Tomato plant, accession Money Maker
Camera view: tilt-top (135 deg); turntable rotation: 60 degrees
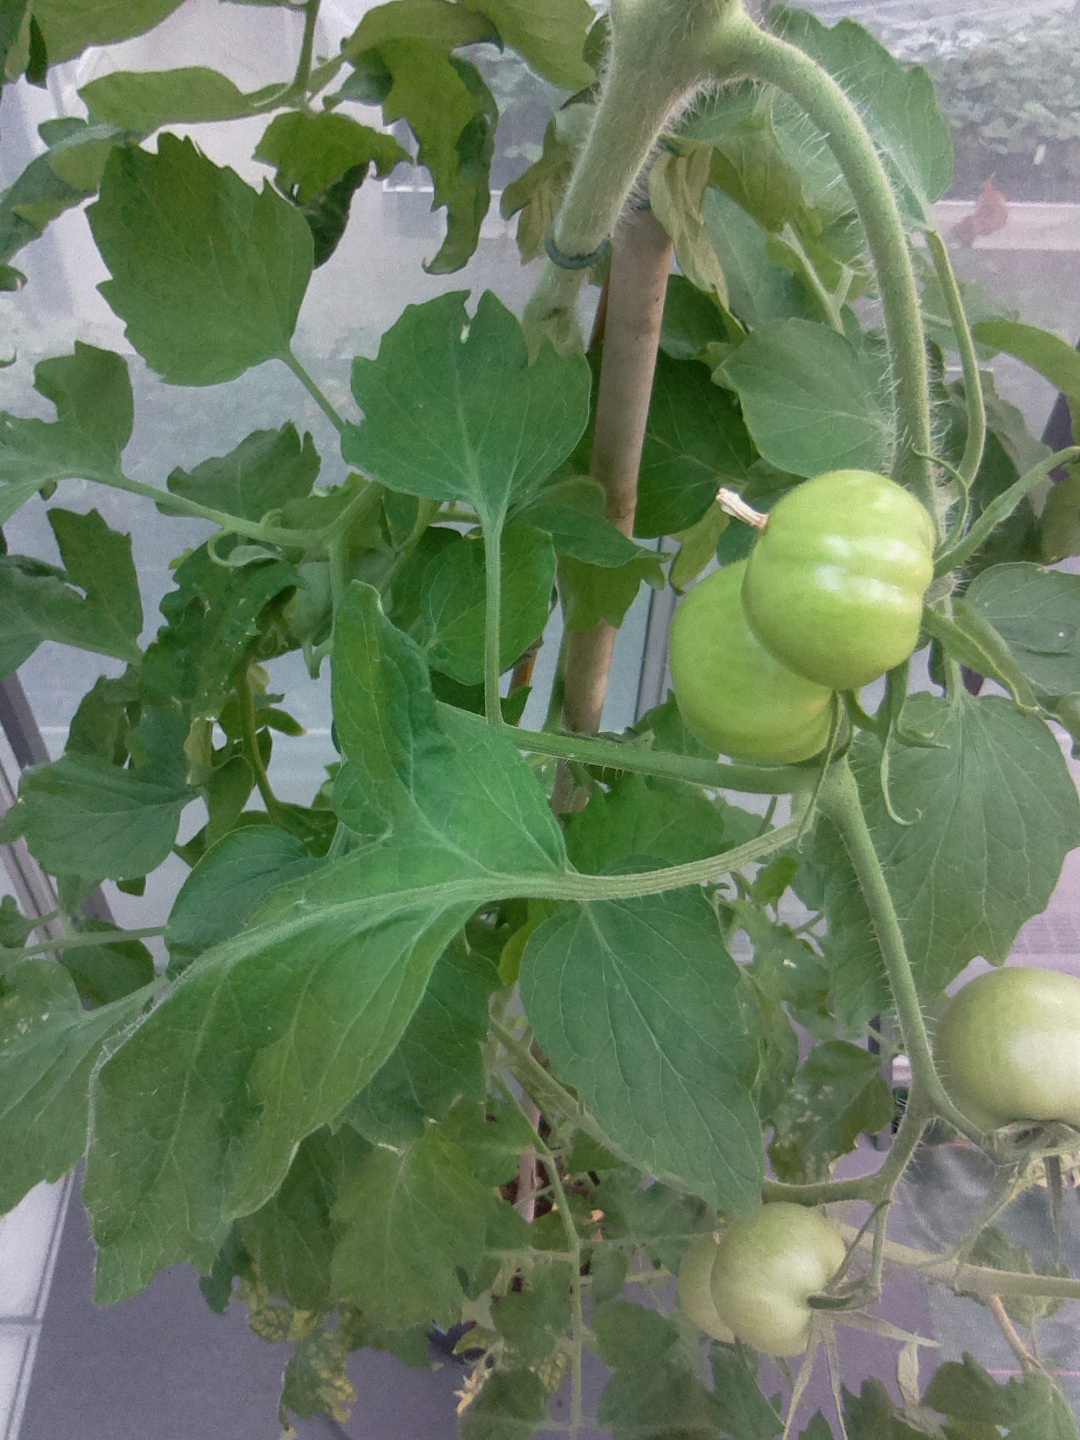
BBCH growth stage 74: 40%-50% of final fruit size